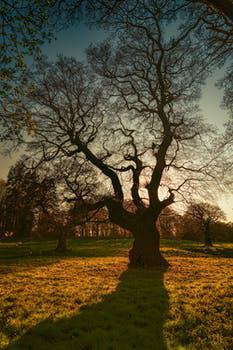
Label: Watermark